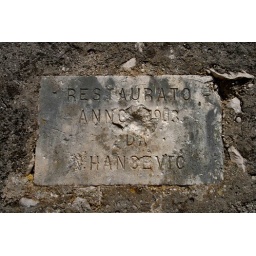
Inscription placed in the wall of church nestling close to the Venetian fortress overlooking Hvar, Croatia.